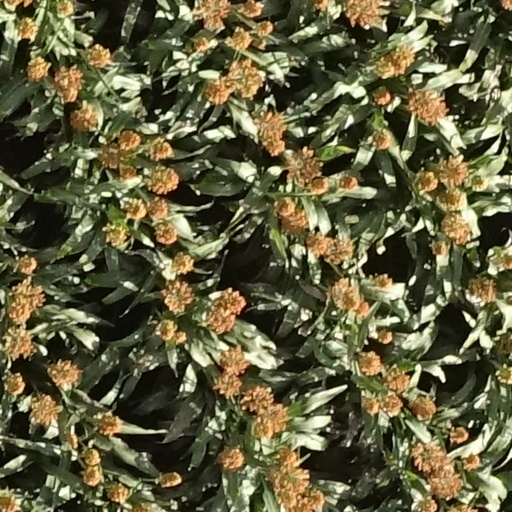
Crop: sorghum